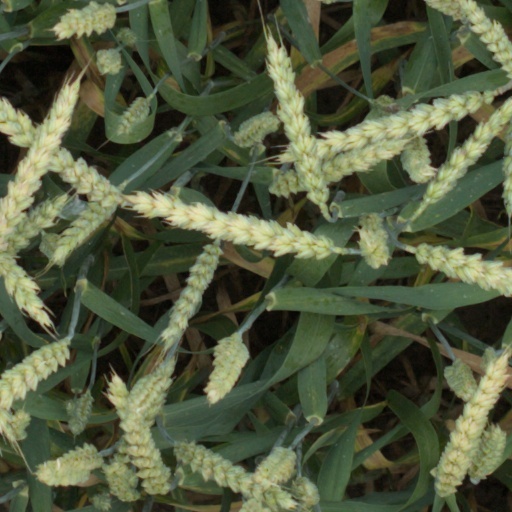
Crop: wheat